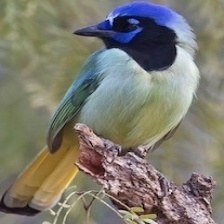
Species: GREEN JAY
Scientific name: CYANOCORAX YNCAS
ImageNet parent category: jay